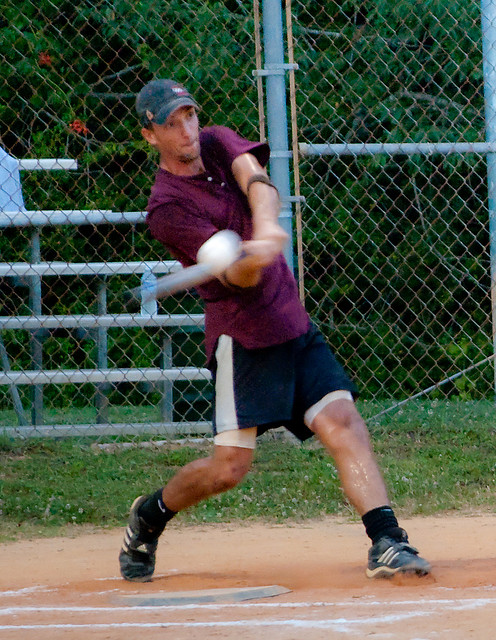
người đàn ông đang vung gậy bóng chày đánh trả bóng